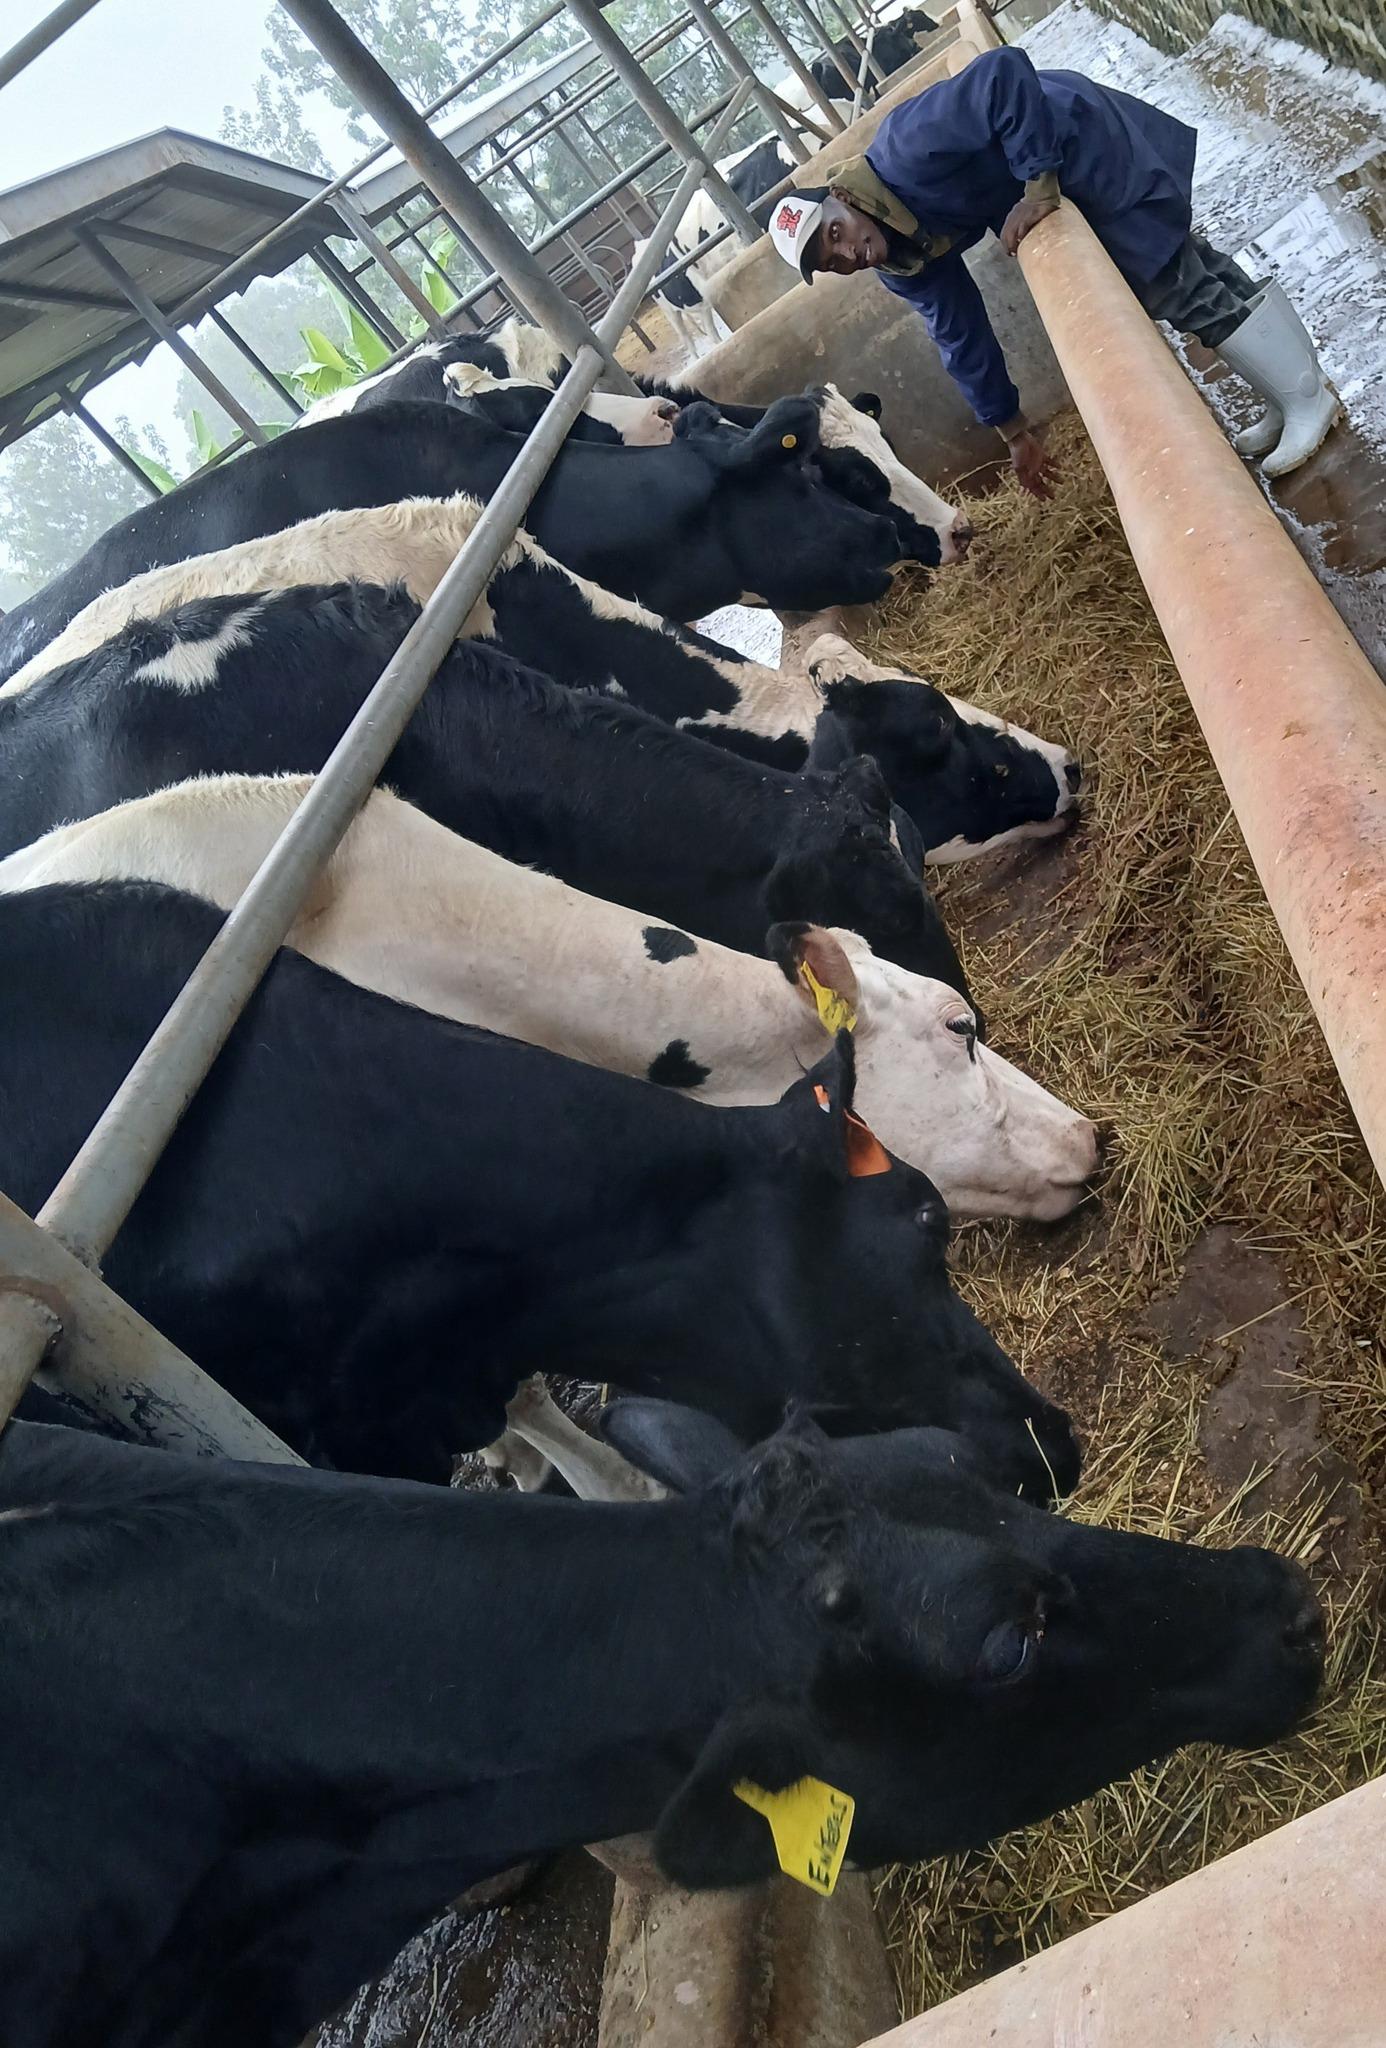
Hawa ng'ombe wanakula nyasi pahali imetengenezewa ili wakule nyasi,nyasi zimewekwa pahali [cs] zimetekiwa [cs] ili wasipitane wakiwa wakikula chakula chao.